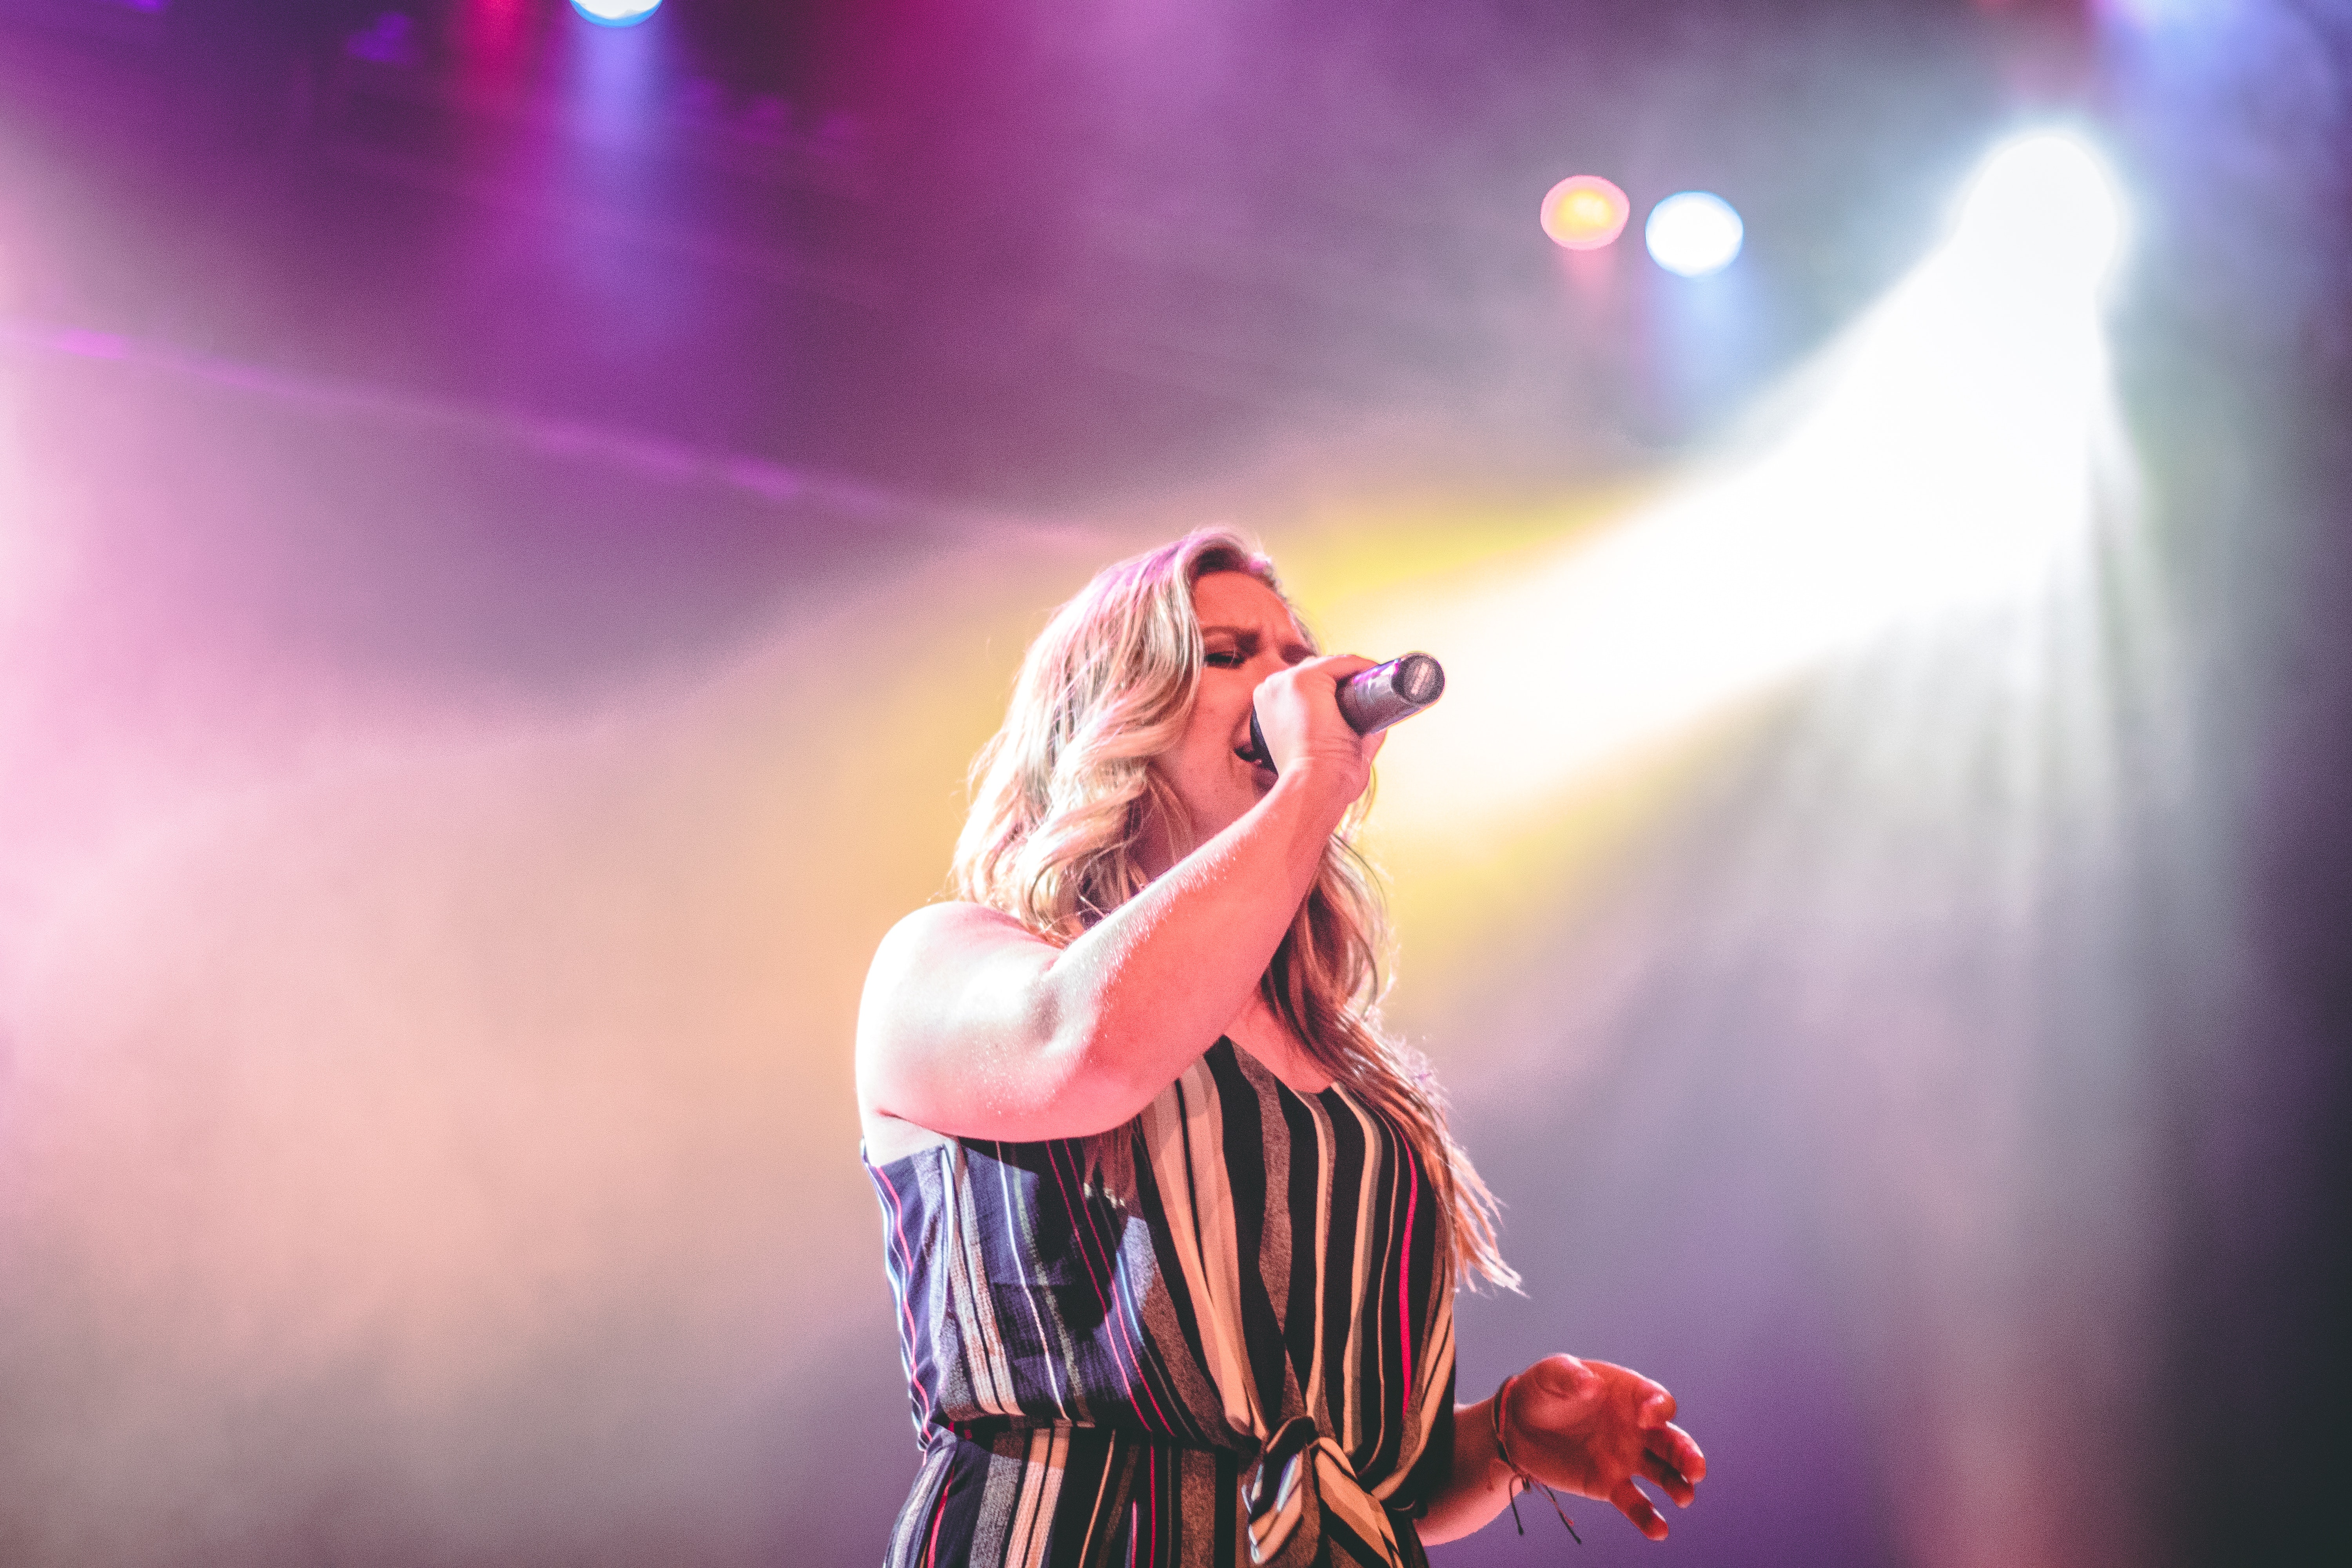
performance, entertainment, music artist, performing arts, singing, stage, music, concert, singer, performance art, public event, song, purple, event, pop music, pink, lighting, rock concert, microphone, musician, music venue, human body, photography, Talent show, artist, plant, magenta, flower